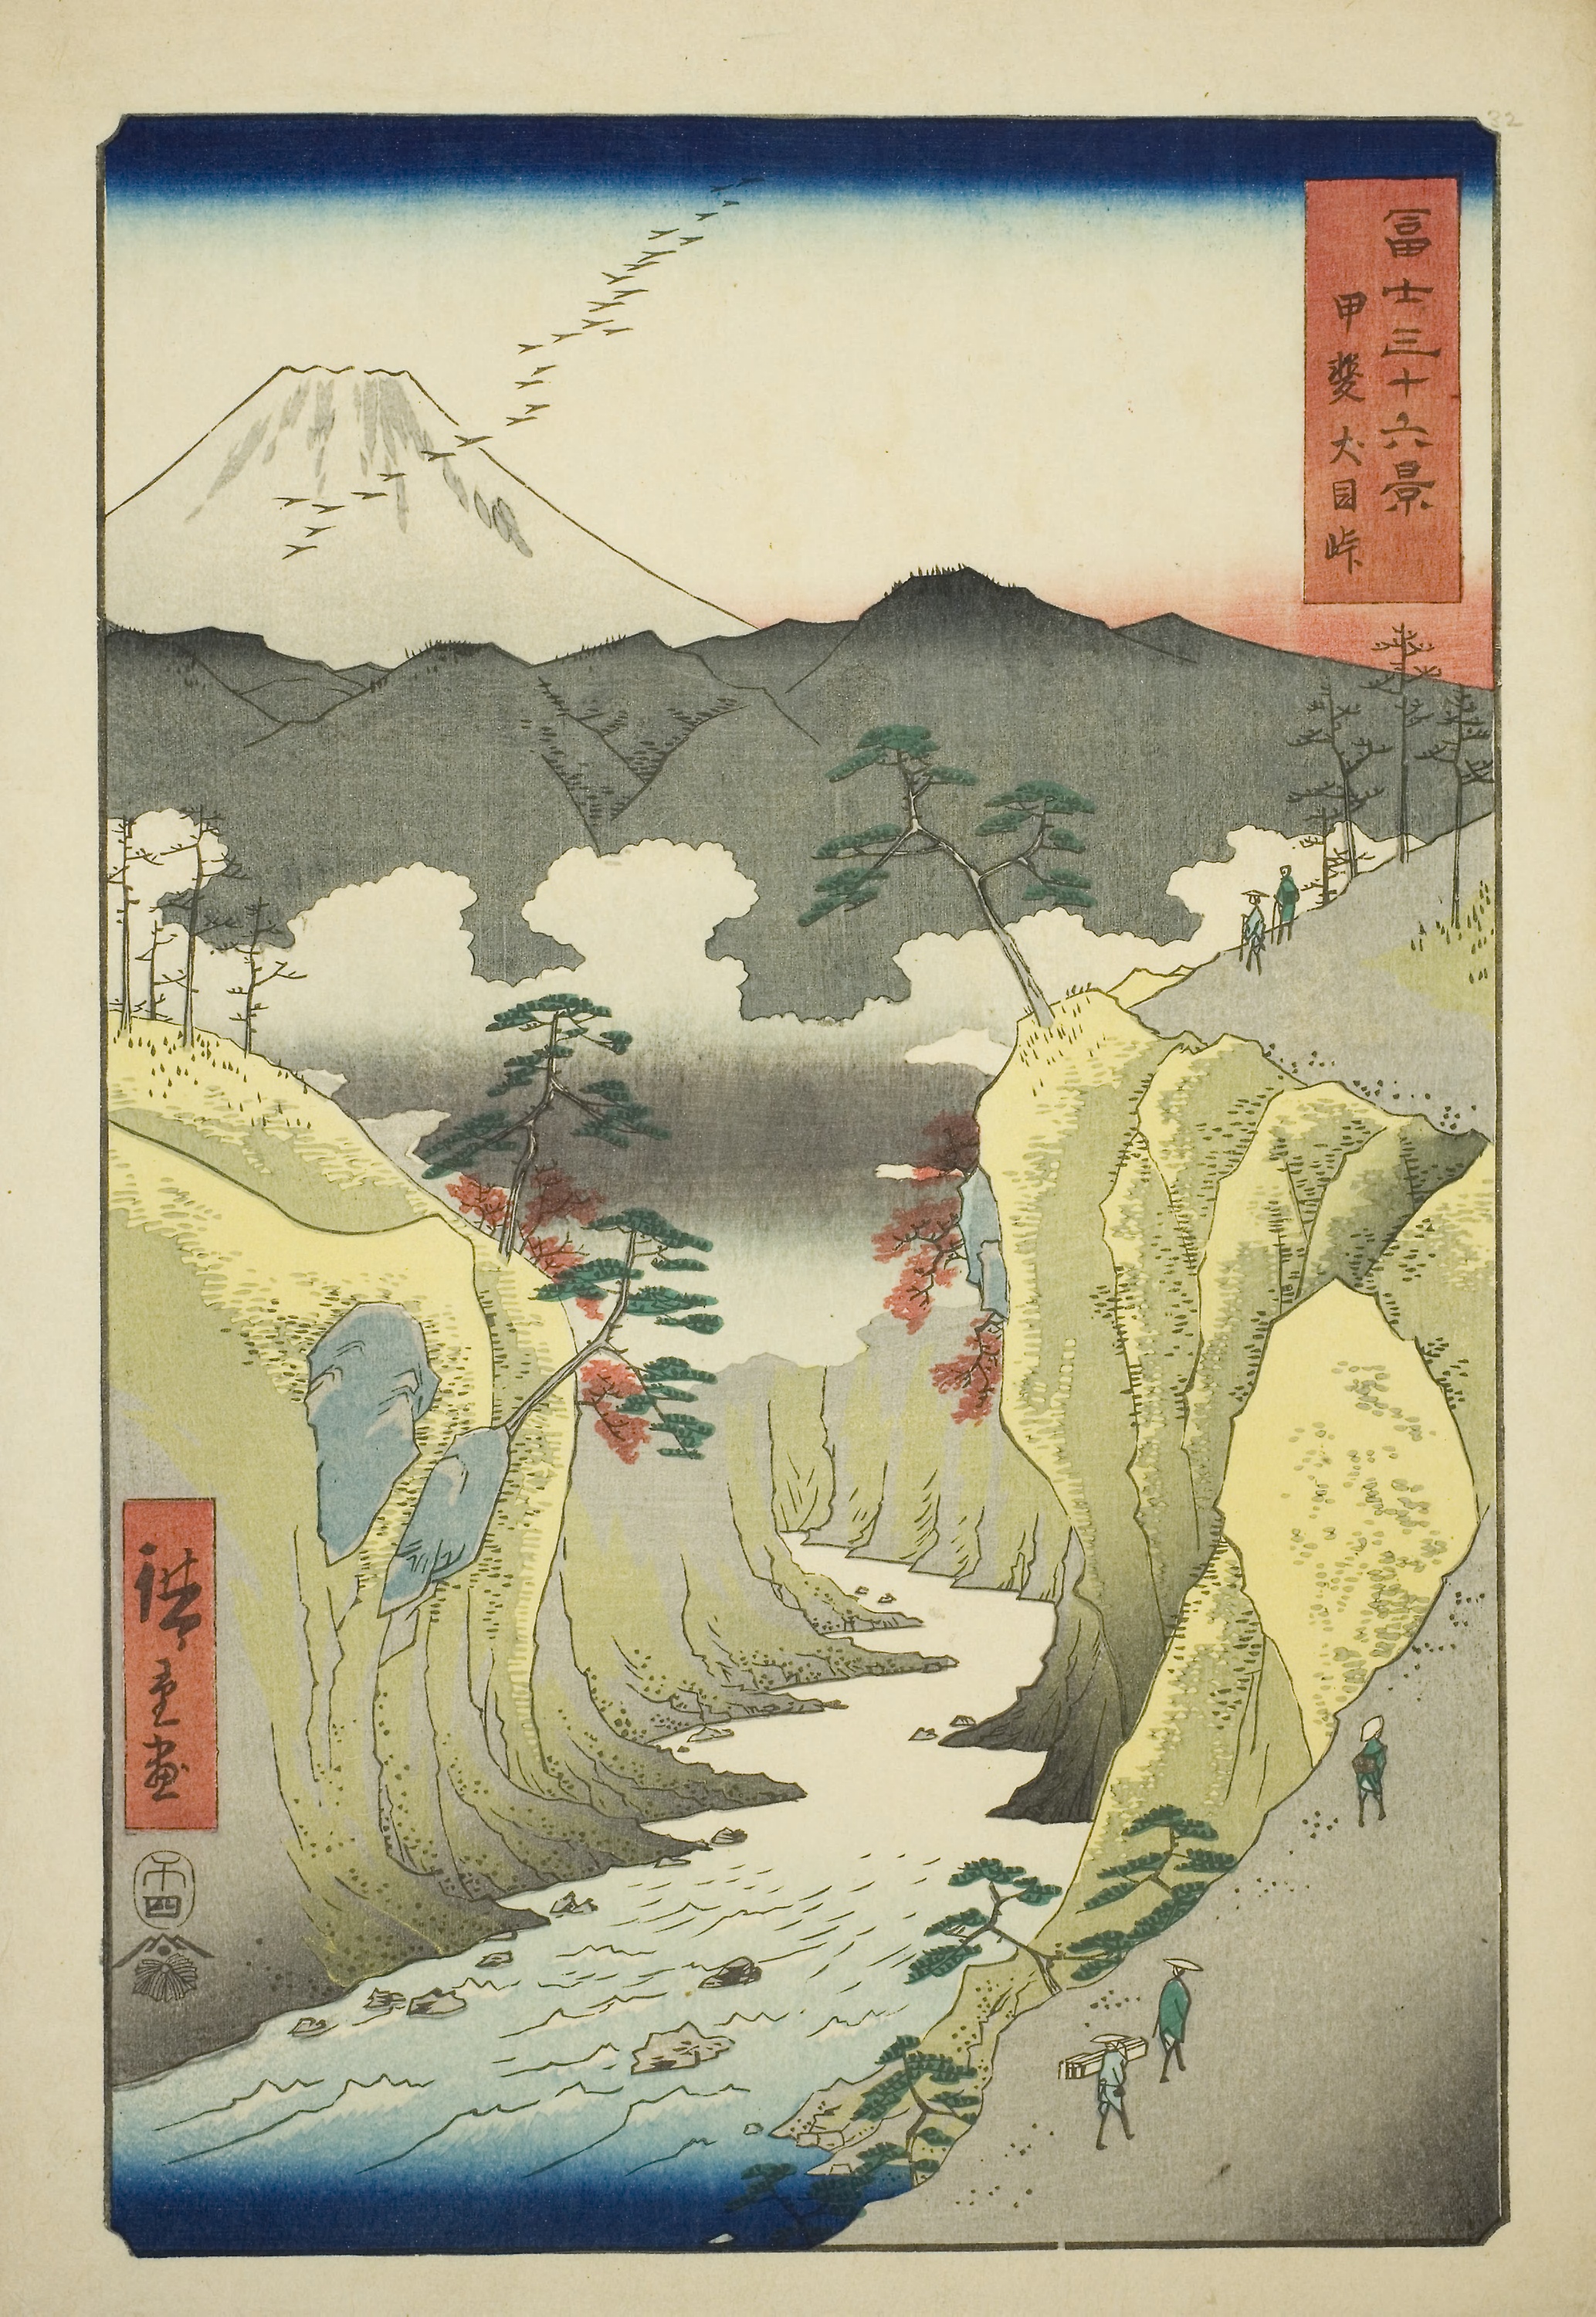
painting, art, watercolor paint, illustration, modern art, picture frame, paper, visual arts, artwork, paper product